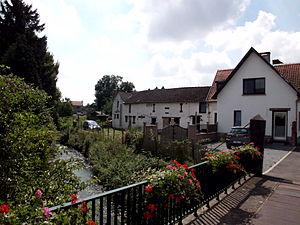
Oleye - Le Geer vers Lantremange, rue des Mayeurs
Oleye est un village hesbignon situé en Région wallonne dans la province de Liège. Son existence est attestée depuis le Xᵉ siècle mais les premières traces d'occupations humaines y remontent à la protohistoire, au milieu du VIᵉ millénaire avant notre ère.